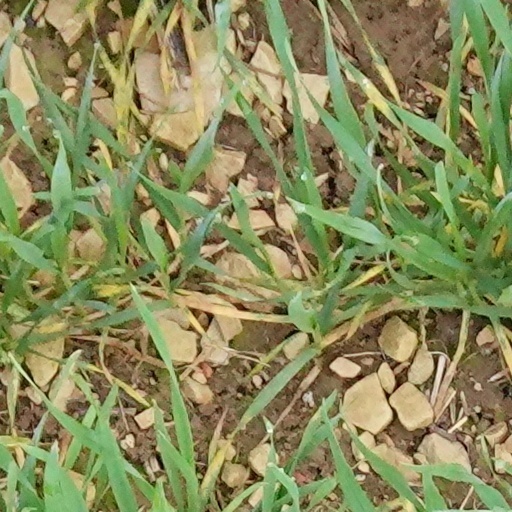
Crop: wheat